Billy Nelson (actor)

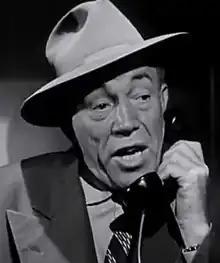
Nelson in "Stamp Day for Superman" (1954)

Billy Nelson (born William Nelson; July 19, 1903 – June 13, 1979) was an American vaudeville comedian and actor who appeared in over 80 films and television programs. He was featured several times on one of the iconic black and white TV series of the 1950s "Adventures of Superman"; his appearances are still seen on television today.